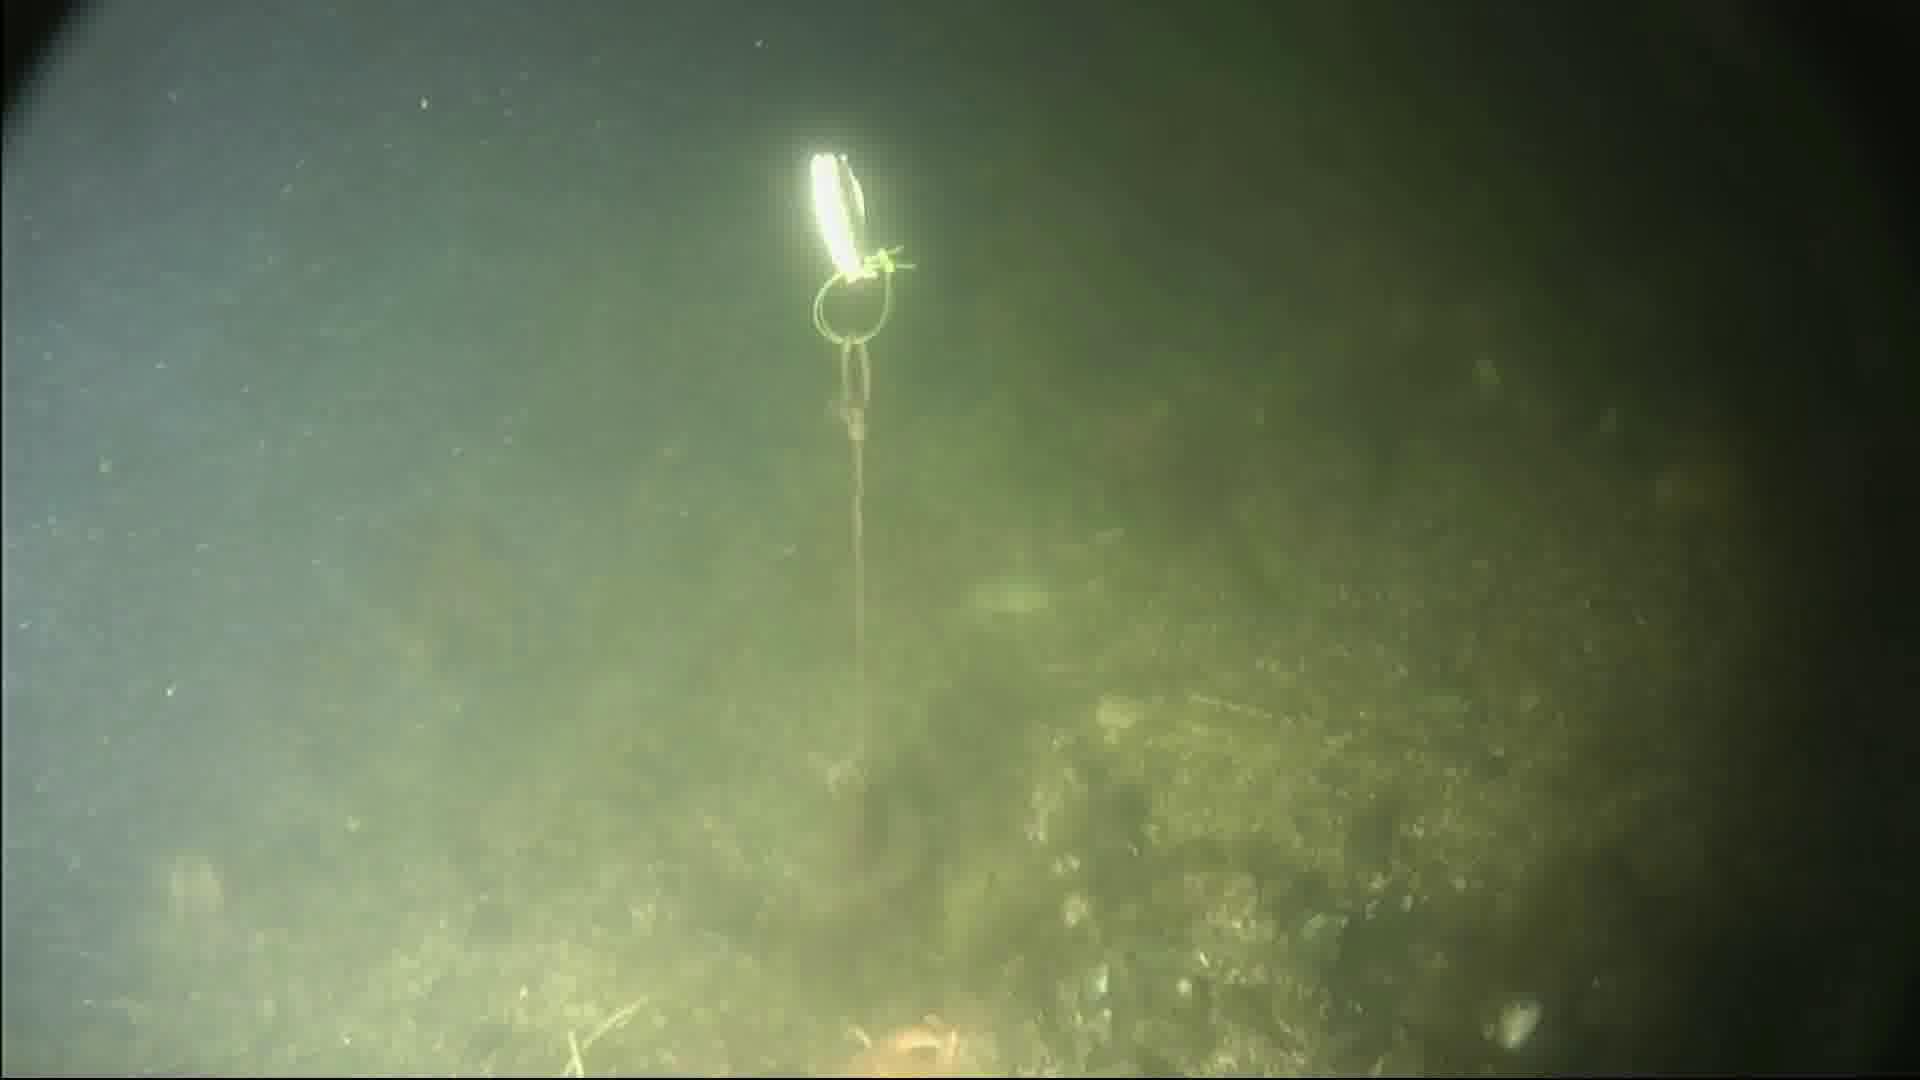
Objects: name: starfish
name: crab